London Underground coaching stock

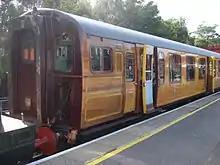
Trailer control unit number 76324 seen here at Amersham station

Between 1992 and 2003, one vehicle, TFK no. 70855 was used as a support coach for locomotives. The remaining seven vehicles were marshalled into two coaching sets. The three-car unit was formed of 76298+70823+76322, whilst the four-car unit was formed of 76297+70824+71163+76324.